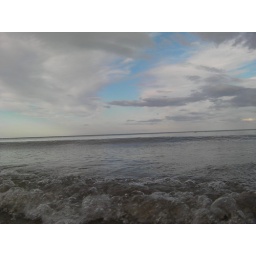
i like how it was tacken in colour but only the blue sky is defined